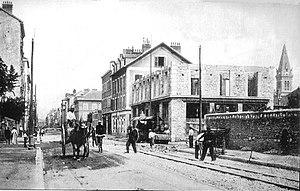
Construction de l'immeuble du 103 cours Berriat à Grenoble en 1895.
Le cours Berriat est une voie de Grenoble.